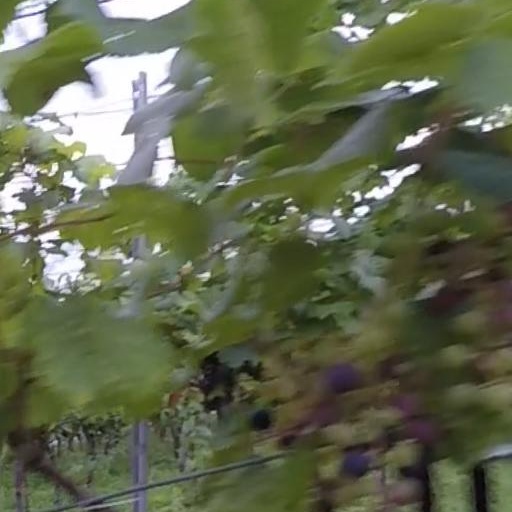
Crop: grape